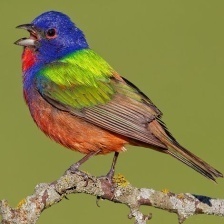
Species: PAINTED BUNTING
Scientific name: PASSERINA CIRIS
ImageNet parent category: indigo_bunting